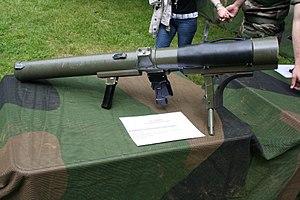
Lance-roquette LRAC F1